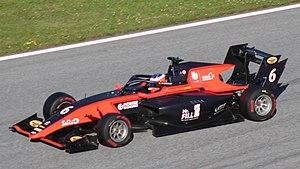
Richard Verschoor, né le 16 décembre 2000 à Benschop, est un pilote automobile néerlandais. Il remporte le Grand Prix de Macao en 2019.